Lüneburg station

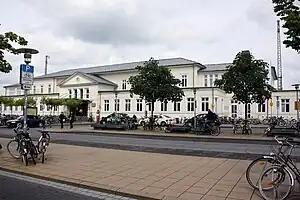

Lüneburg station consists of the two formerly independent stations of the town of Lüneburg. "Lüneburg Ost" (east) is the current station and "Lüneburg West" now only forms part of the station precinct. Both entrance buildings are located on islands between the platforms.